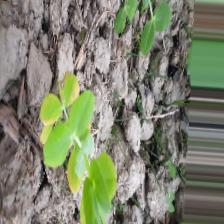
Label: Normal